Bayati (maqam)

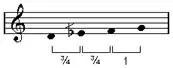
Characteristic tetrachord of maqam bayati

Bayātī (Arabic بياتي; Turkish Beyâtî), also known as Bayat and Uşşâk (Ushaq), is the name of a maqam (musical mode) in Arabic, Turkish, and related systems of music. Bayati is similar to a natural minor scale, with the primary exception of a half-flat second degree. The maqam is immensely popular in the Arab world, particularly in the Levant. In secular settings, it is favored in dabke and pop music.